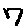
Label: 7